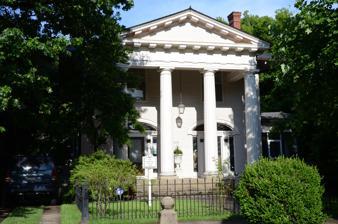
Building: Marshall House (Little Rock, Arkansas)
Country: United States of America
Year built: 1908
Historic house in Arkansas, United States United States historic place Marshall House U.S. National Register of Historic Places U.S. Historic district Contributing property Location in Arkansas Show map of Arkansas Location in United States Show map of the United States Location 2009 Arch St., Little Rock, Arkansas Coordinates 34°43′45″N 92°16′46″W / 34.72917°N 92.27944°W / 34.72917; -92.27944 Built 1908 Architect Charles L. Thompson Part of Governor's Mansion Historic District (1988 enlargement) ( ID88000631 ) MPS Thompson, Charles L., Design Collection TR NRHP reference No. 82000907 Significant dates Added to NRHP December 22, 1982 Designated CP May 19, 1988 The Marshall House is a historic house at 2009 Arch Street in Little Rock, Arkansas .  It is a two-story wood-frame house, covered by a hip roof with extended eaves showing exposed rafter ends.  A temple-front portico projects from the center of the main facade, with massive fluted Doric columns supporting a fully pedimented and modillioned gable. It was built in 1908, from designs by Charles L. Thompson . The house was added to the National Register of Historic Places in 1982. It was selected as the most representative home built in 1908 in this region as part of the nationwide competition sponsored by the National Association of Realtors in honor of its Diamond Jubilee 75th Anniversary. See also National Register of Historic Places listings in Little Rock, Arkansas References